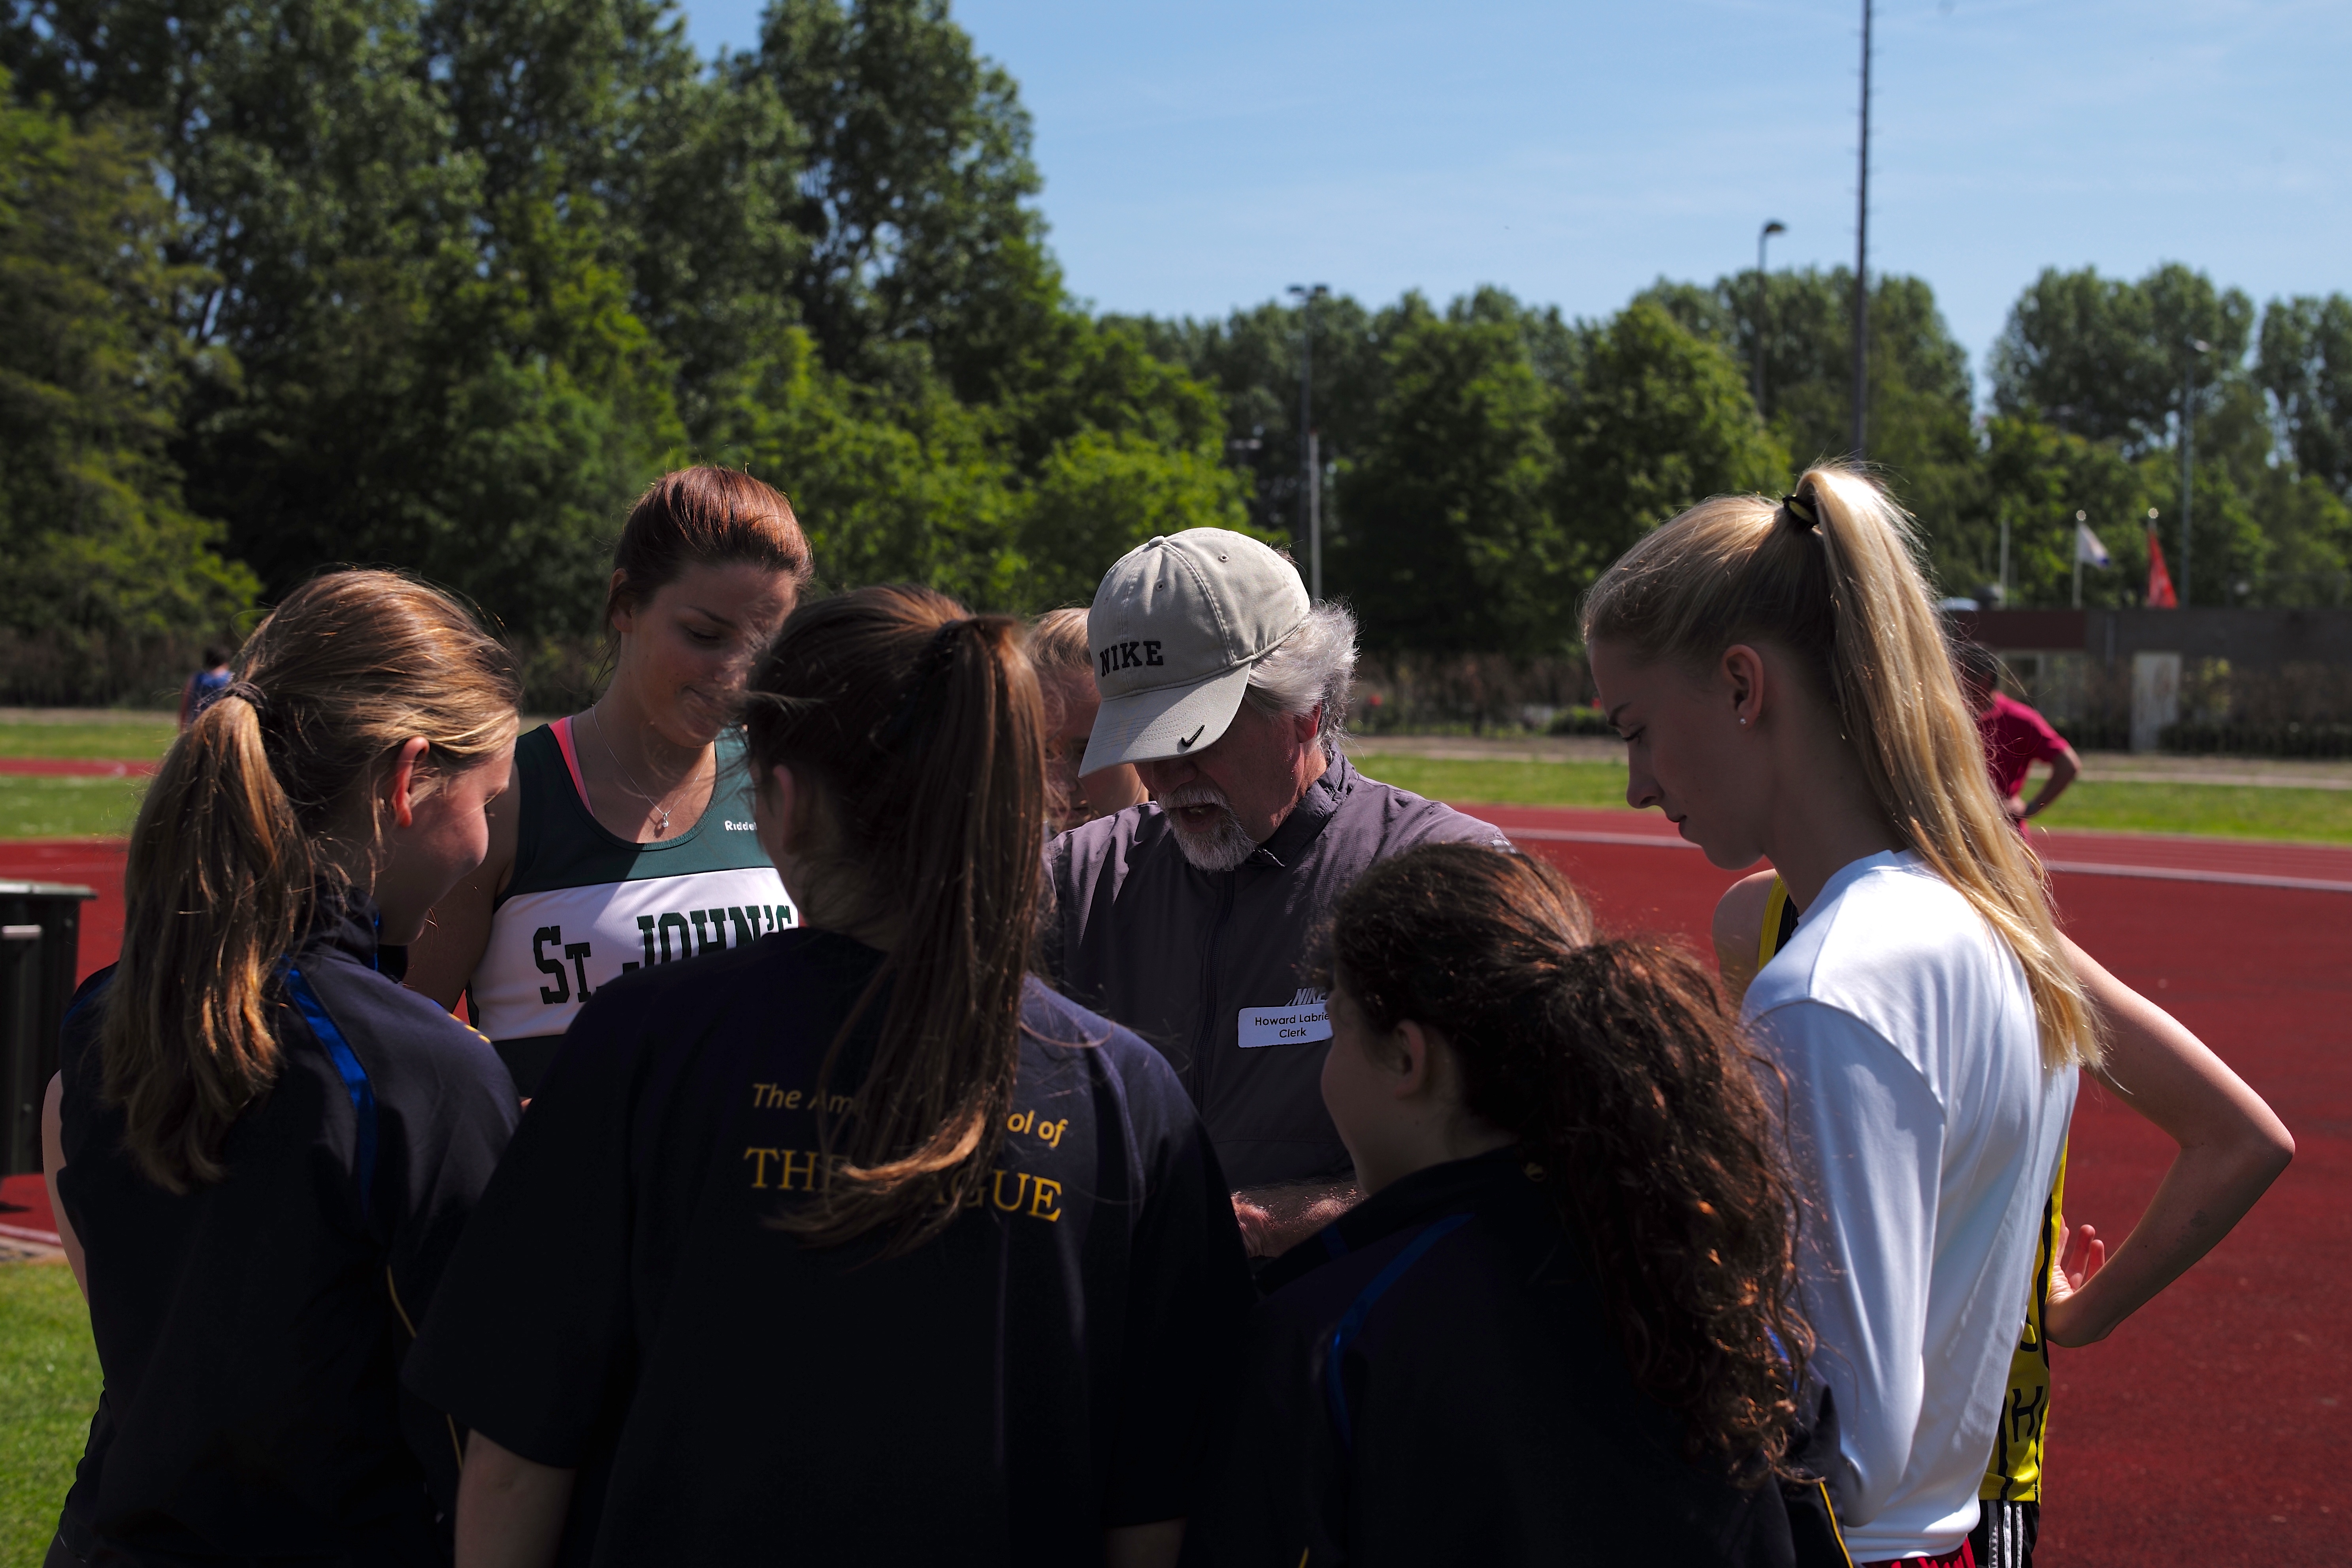
girl, track, sport, boy, running, run, crowd, youth, community, runner, competition, sports, highschool, athletics, meet, trackfield